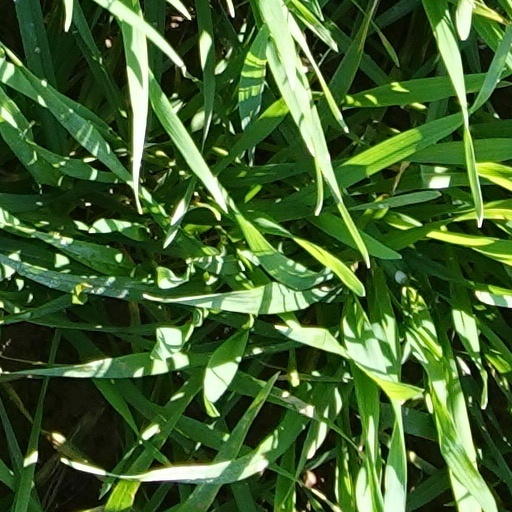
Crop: wheat